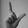
ASL letter: L